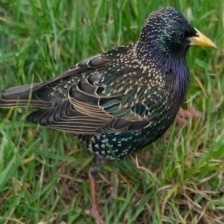
Species: COMMON STARLING
Scientific name: STURNUS VULGARIS